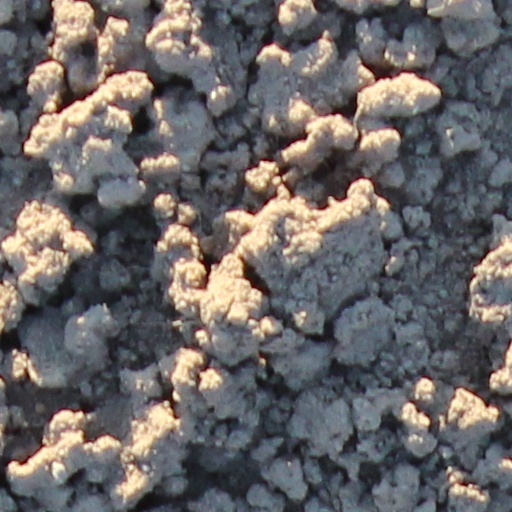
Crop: wheat